Texas

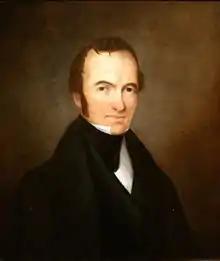
Stephen F. Austin was the first American "empresario" given permission to operate a colony within Mexican Texas.

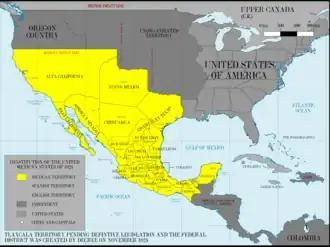
Mexico in 1824. Coahuila y Tejas is the northeasternmost state.

When the United States purchased Louisiana from France in 1803, American authorities insisted the agreement also included Texas. The boundary between New Spain and the United States was finally set in 1819 at the Sabine River, the modern border between Texas and Louisiana. Eager for new land, many U.S. settlers refused to recognize the agreement. Several filibusters raised armies to invade the area west of the Sabine River. Marked by the War of 1812, some men who had escaped from the Spanish, held (Old) Philippines had immigrated to and also passed through Texas (New Philippines) and reached Louisiana where Philippine exiles aided the United States in the defense of New Orleans against a British invasion, with Filipinos in the Saint Malo settlement assisting Jean Lafitte in the Battle of New Orleans.